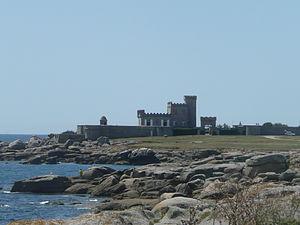
Château de Trévignon à Trégunc
Trégunc [tʁegœ̃] est une commune du département du Finistère, dans la région Bretagne, en France. C'est l'une des communes les plus étendues du Finistère, qui regroupe de nombreux villages ou hameaux. On peut mentionner plusieurs plages de sable fin, une zone naturelle protégée pour la faune et la flore autour des marais de Trévignon.